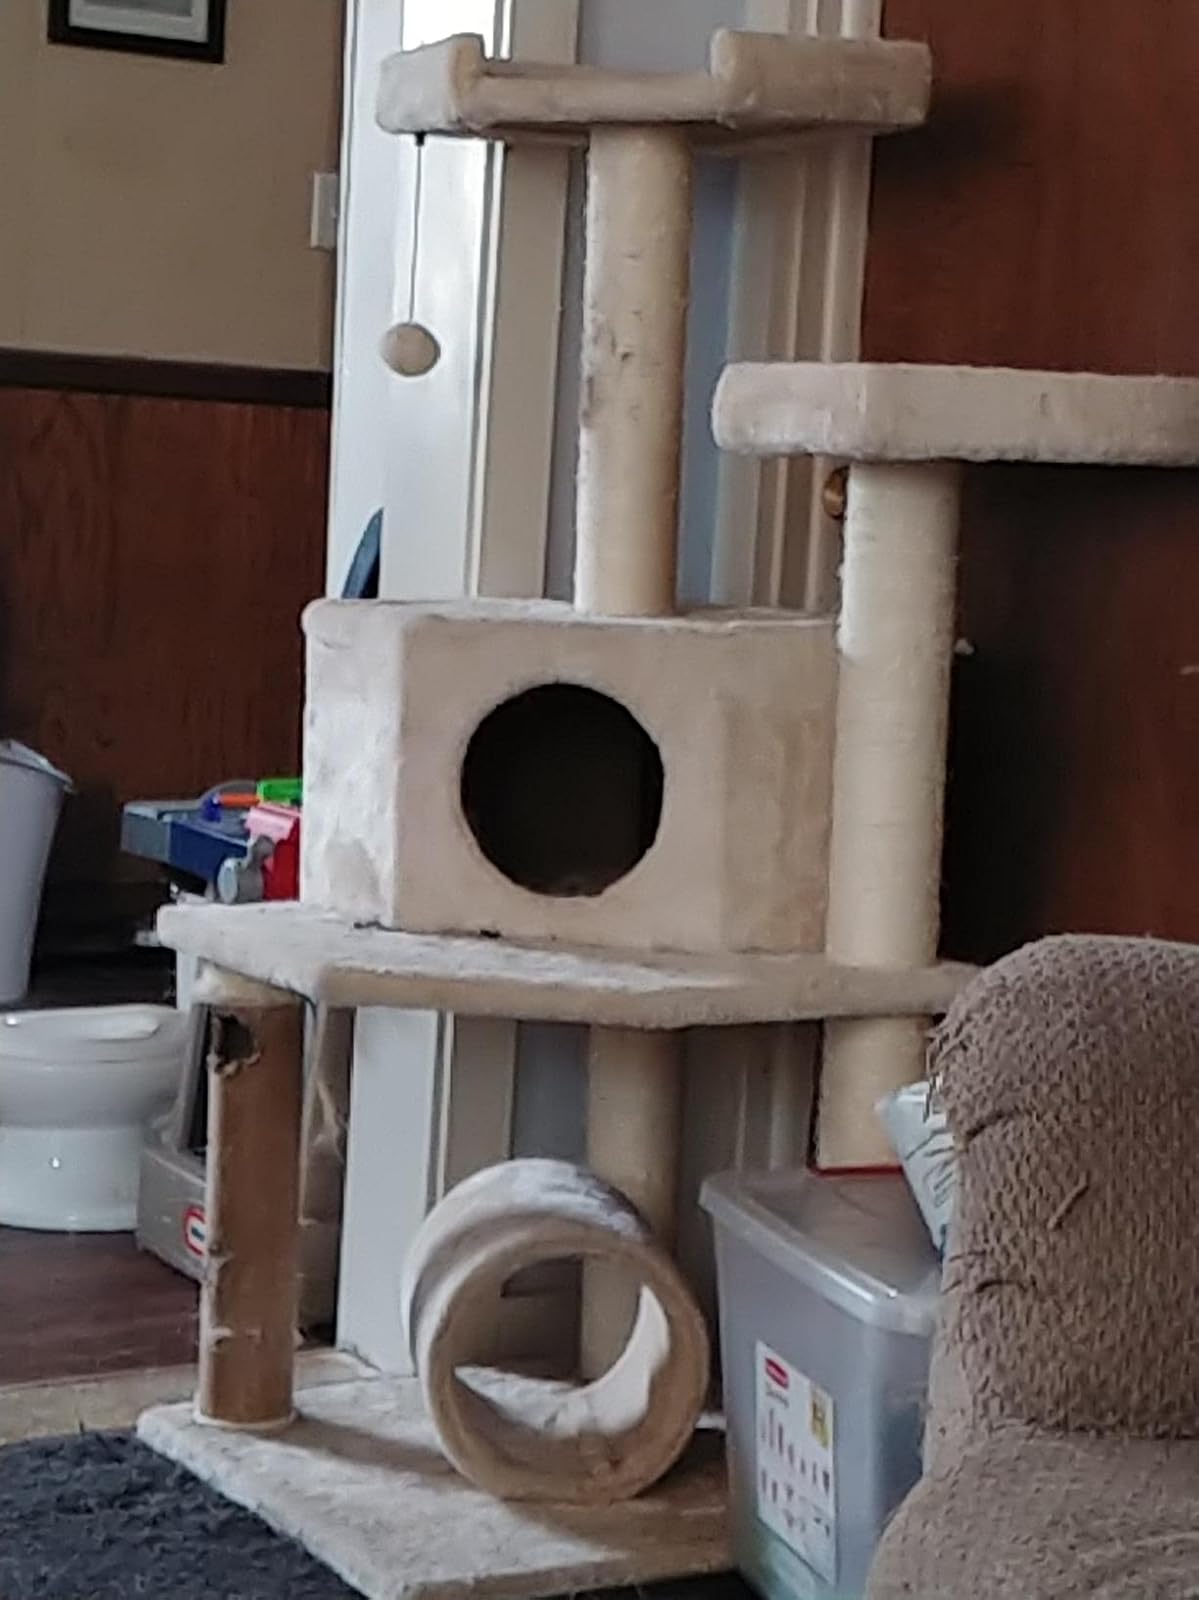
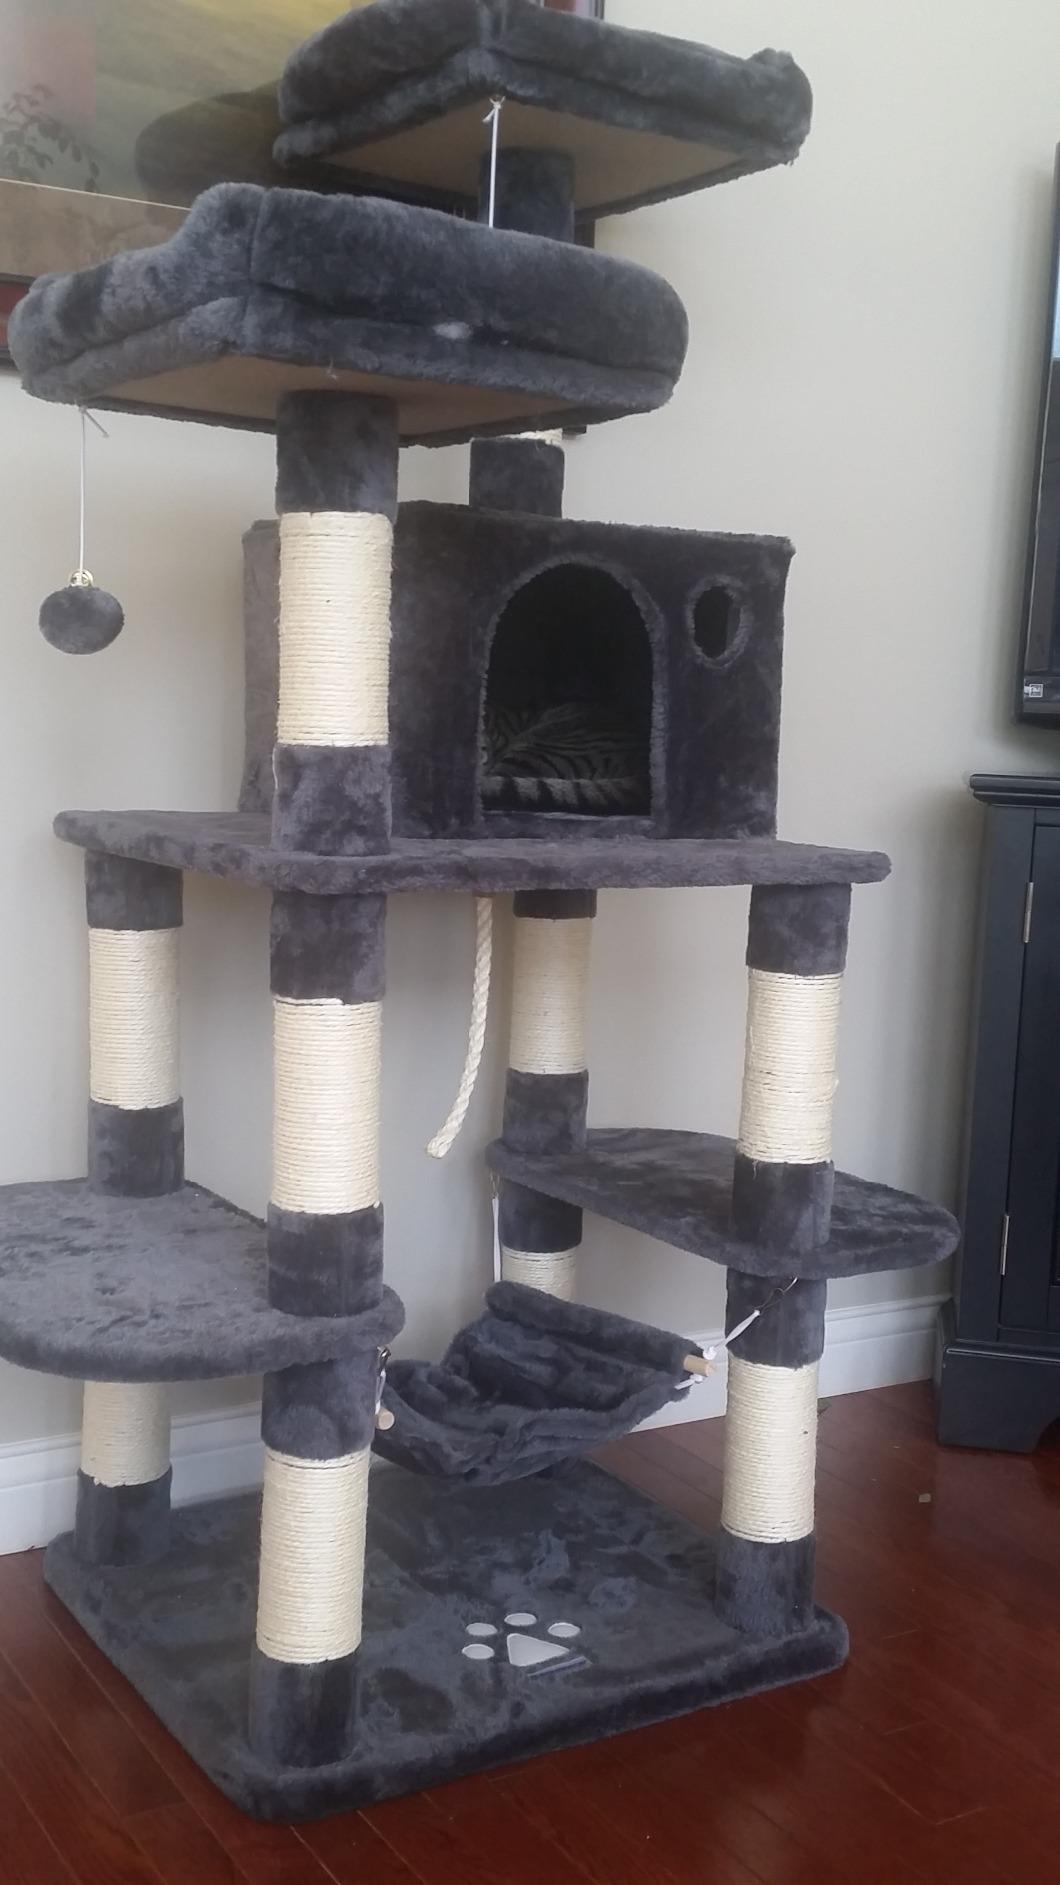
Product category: items_cat tree
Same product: no